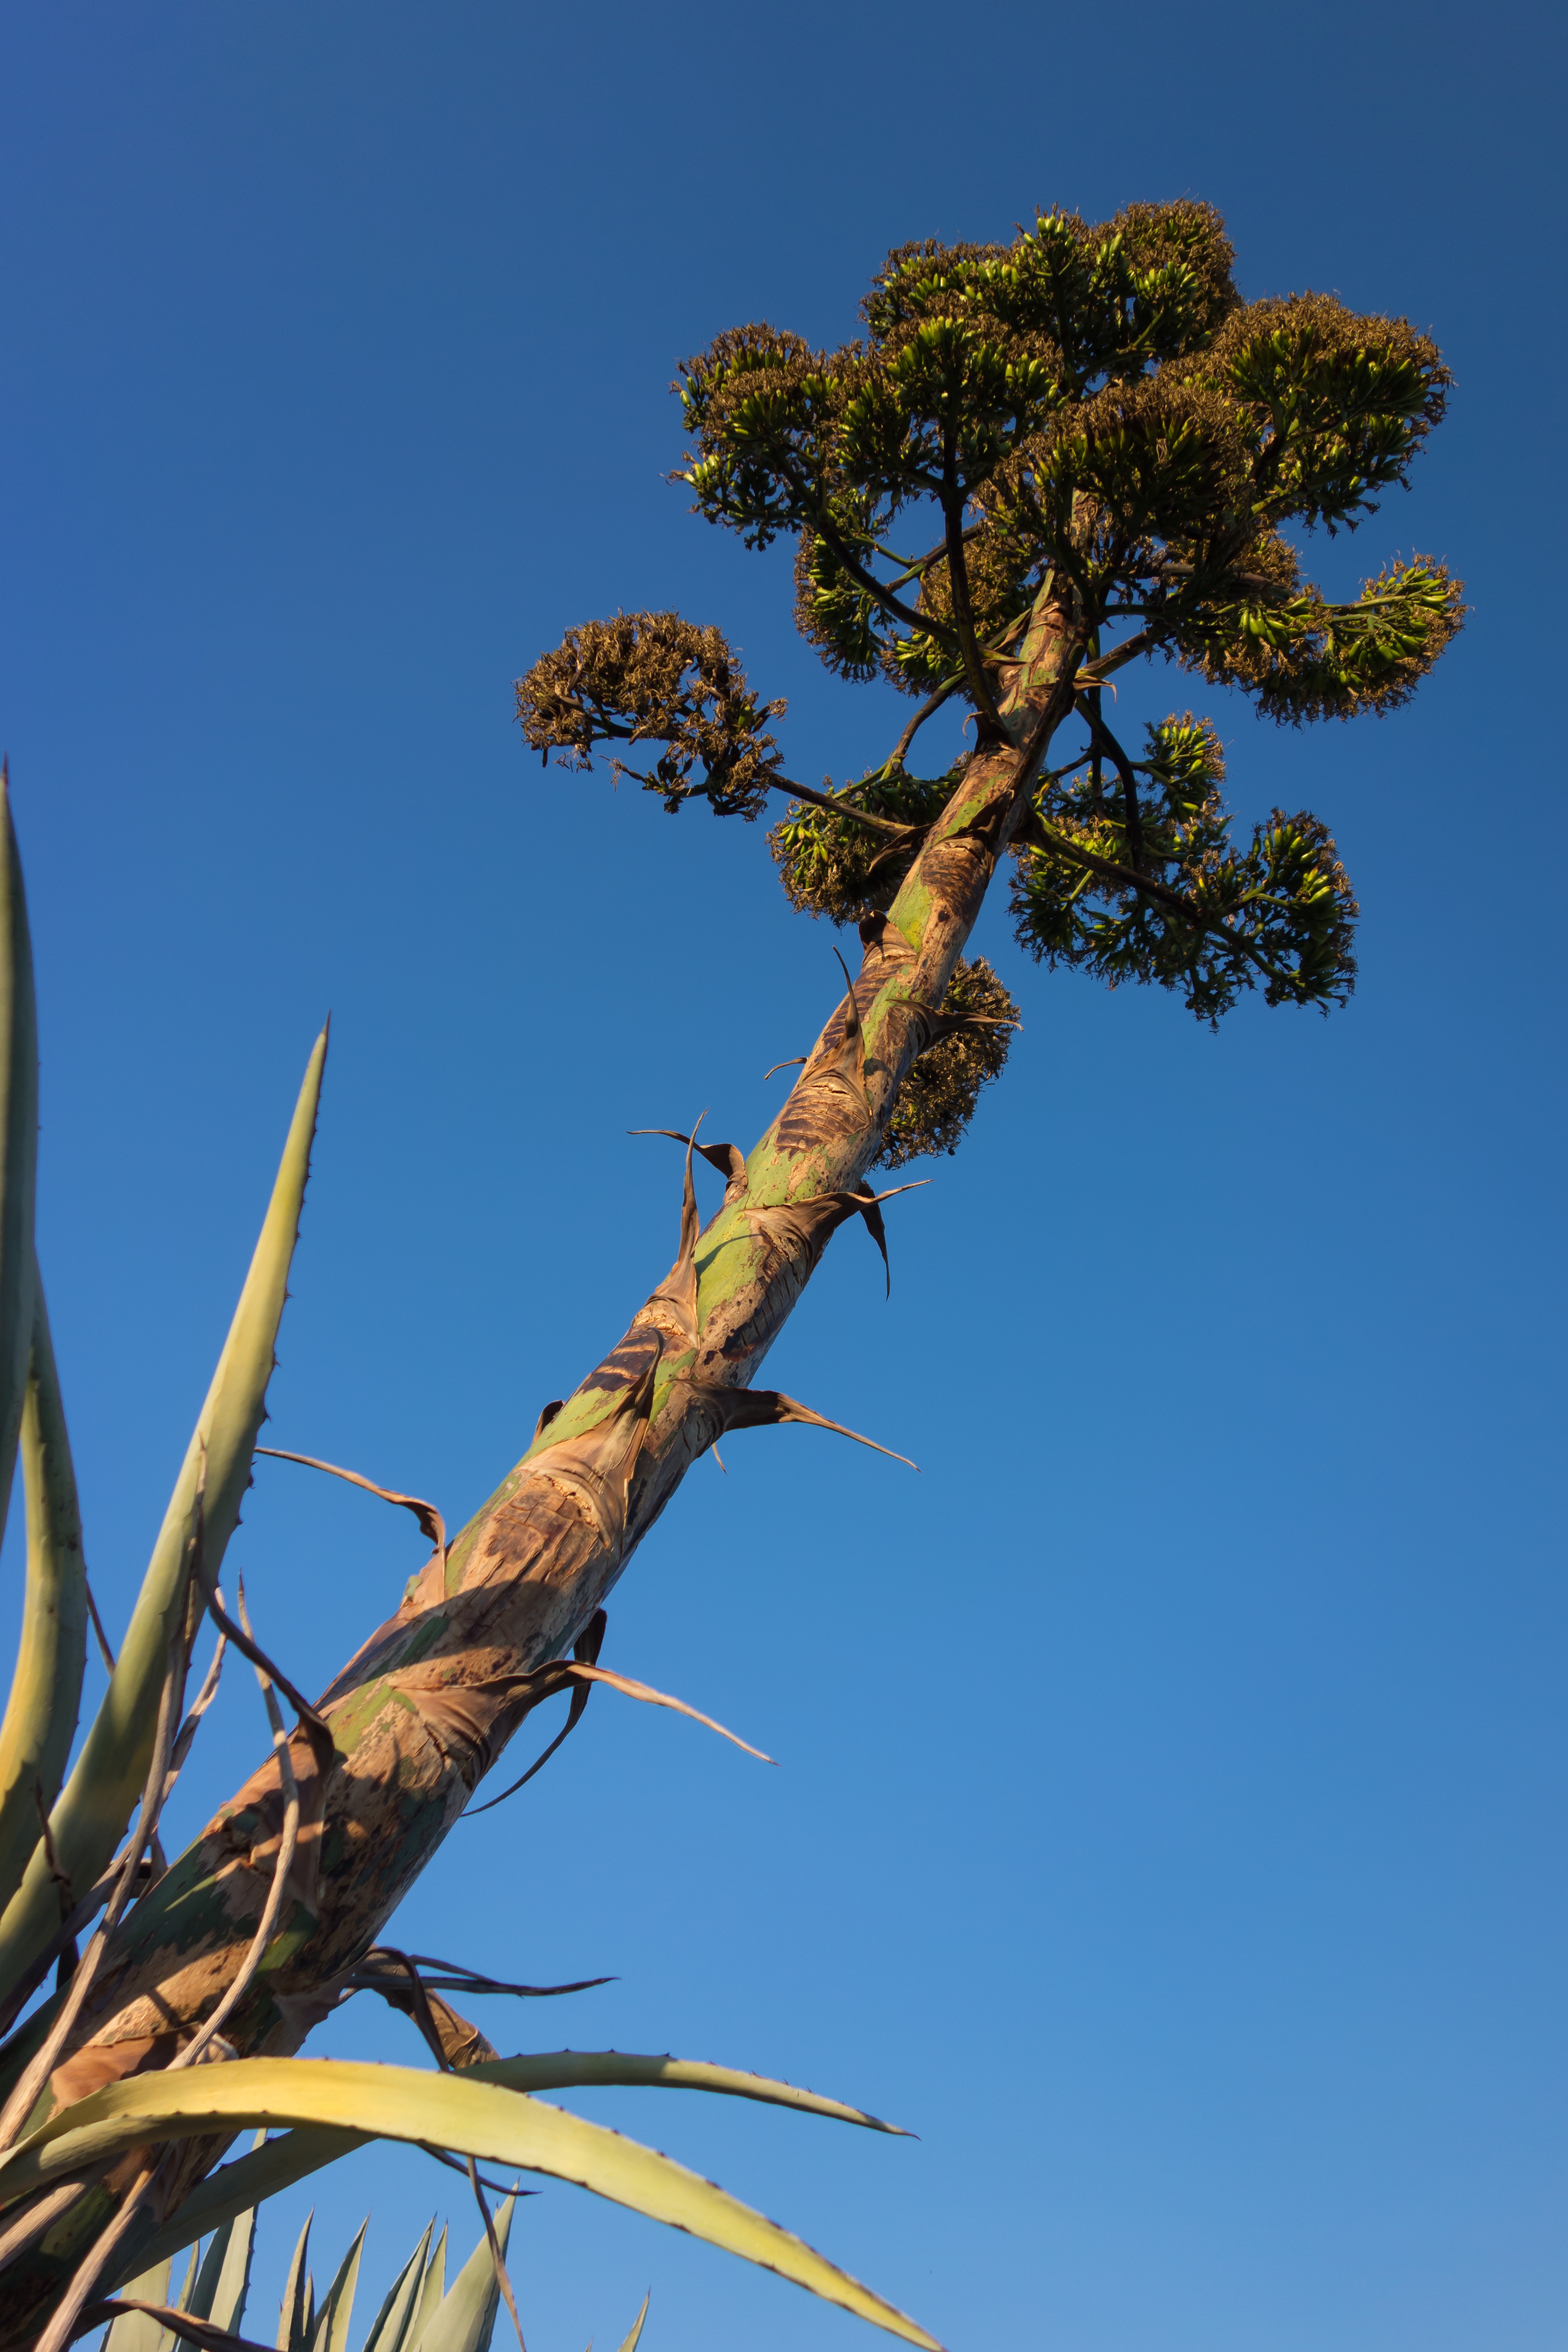
tree, nature, branch, plant, sky, sunlight, leaf, flower, wild, vegetable, botany, flora, flowering plant, grass family, plant stem, woody plant, land plant, arecales, pitera